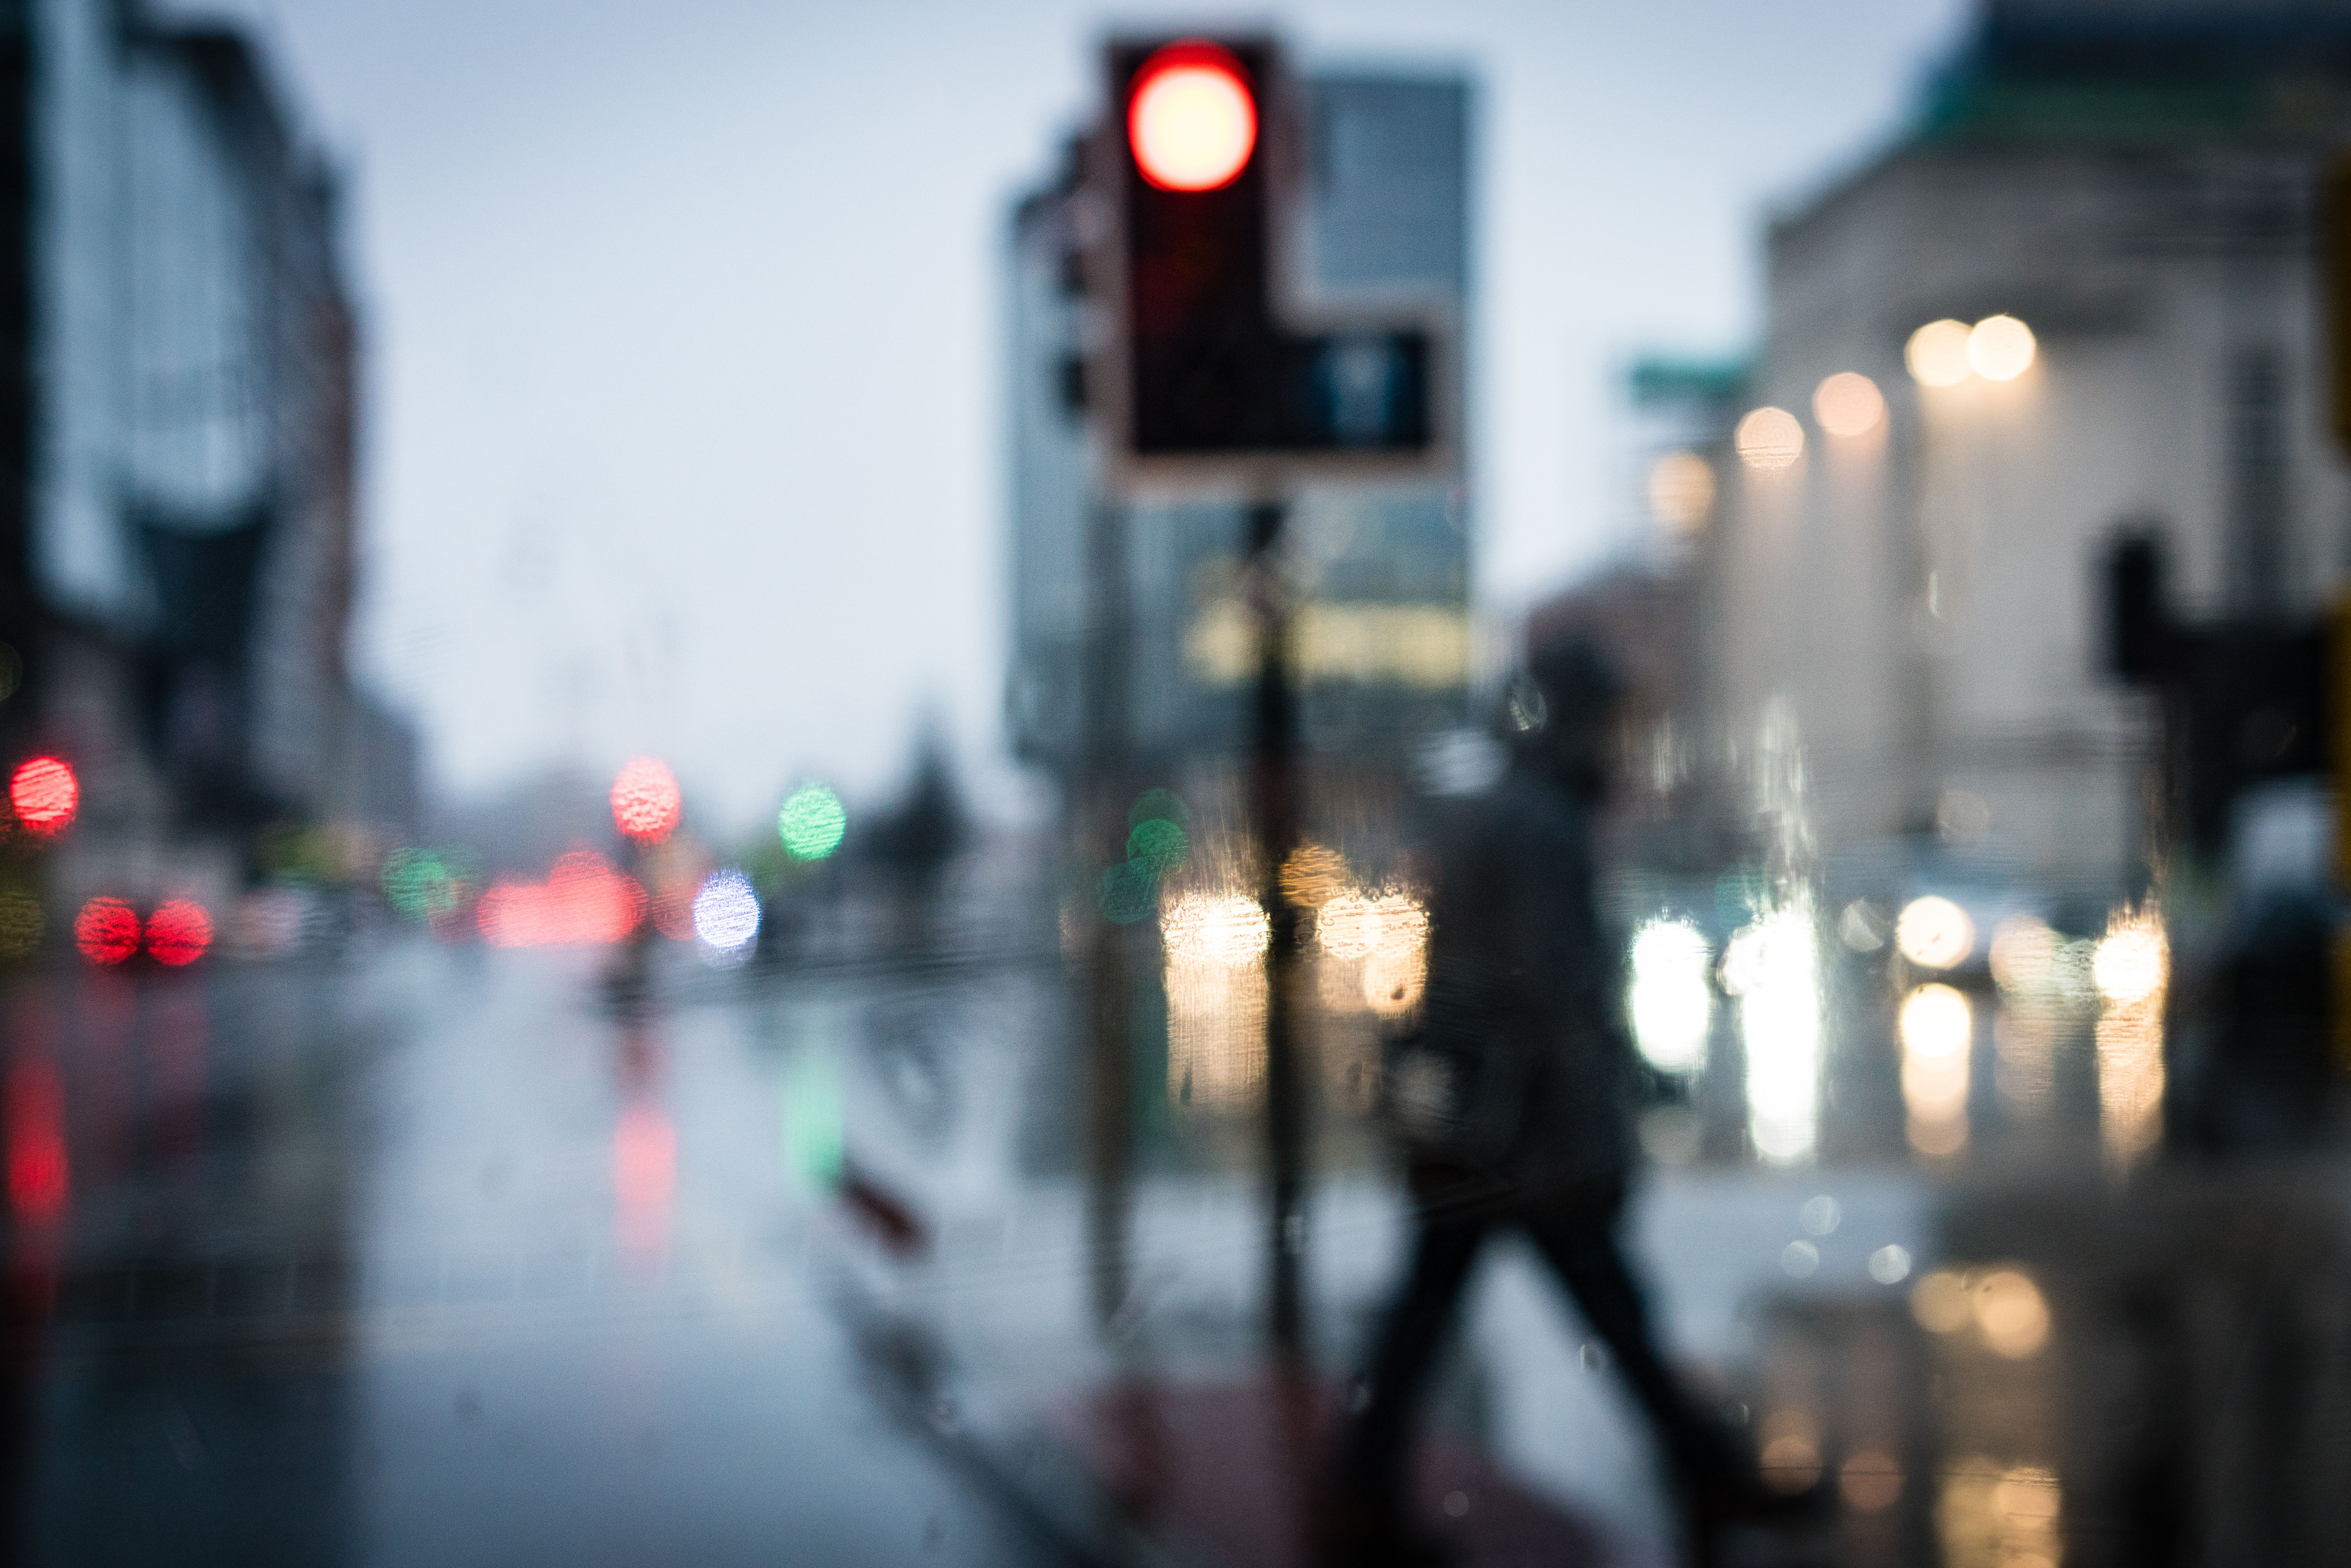
snow, light, people, road, street, night, morning, rain, city, cityscape, evening, color, liverpool, cool image, i, liverpooldocks, urban area